Alexander J. Motyl

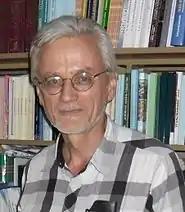
Motyl at the Ukrainian cultural center in the library of the UKCentre, Donetsk, Ukraine in 2012

Alexander John Motyl (born October 21, 1953) is an American historian, political scientist, poet, writer, translator, and painter. He is a resident of New York City. He is professor of political science at Rutgers University in Newark, New Jersey, and a specialist on Ukraine, Russia, and the Soviet Union.